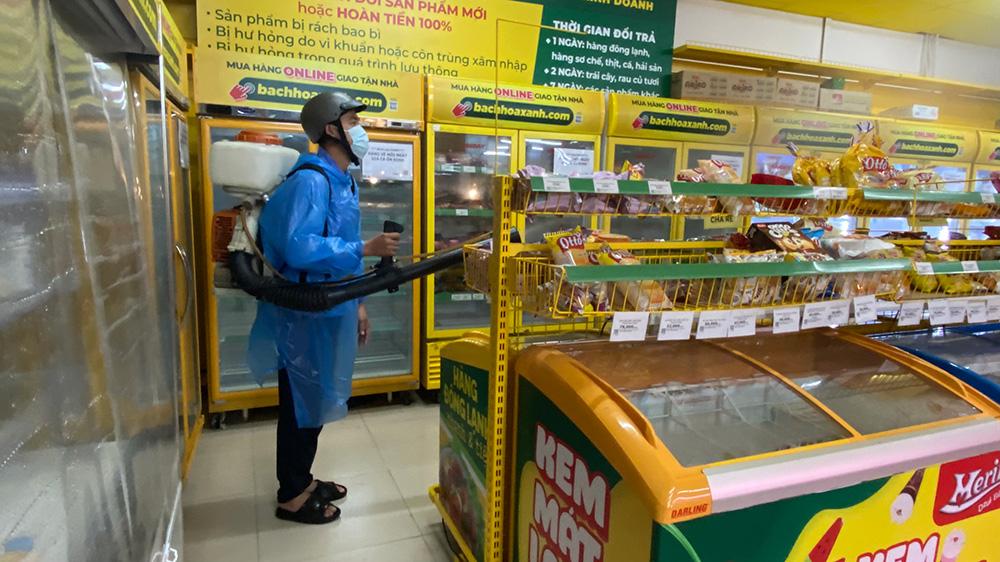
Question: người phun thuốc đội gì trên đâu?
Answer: người phun thuốc đội mũ bảo hiểm trên đầu